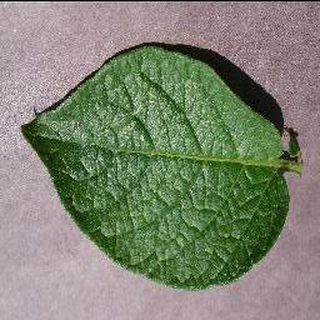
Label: healthy_potato